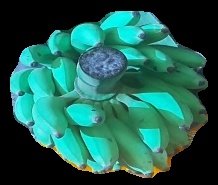
Variety: elakki-bale
Grade: grade2